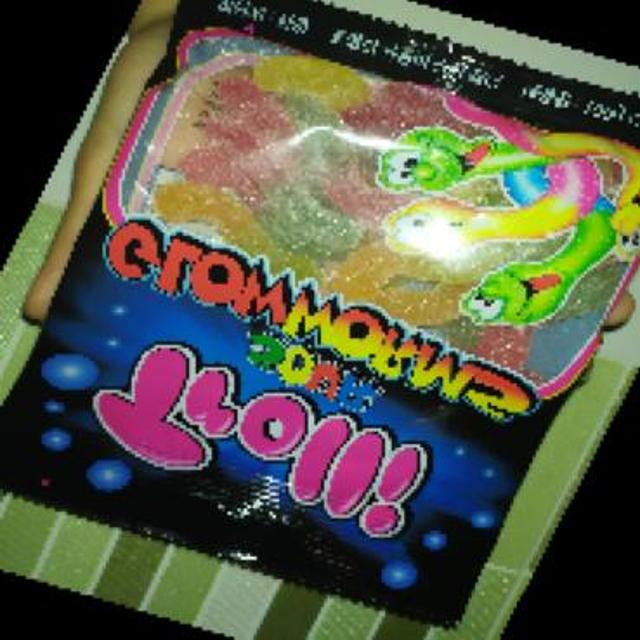
Label: plastics